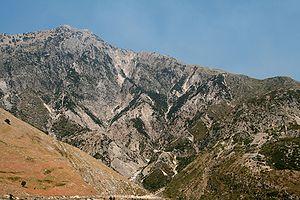
Le parc national Llogara ou Llogora est un parc national d'Albanie, fondé en 1966 par le Gouvernement albanais. Le parc couvre une superficie de 1 010 hectares et protège les forêts situées à une altitude allant de 470 à 2018 m au-dessus du niveau de la mer. Dans le parc se trouvent de nombreux pins noirs, des pins de Bosnie, des sapins bulgares et des frênes. Llogara était connu historiquement pour être une zone de vacances et de distractions des Albanais pendant le communisme.